May 2019 Gulf of Oman incident

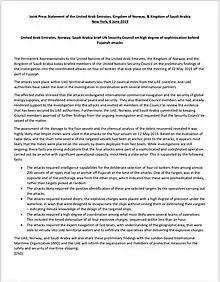
Joint press statement by Norway, Saudi Arabia, and the United Arab Emirates to the United Nations Security Council on 6 June 2019 regarding the findings of the investigation.

The UAE requested assistance from the US in launching an investigation probe to determine the cause of the damage. The assessment determined that holes near or below all the ships water line were likely caused by explosive charges. The US military team that assessed the blasts initial investigation blamed Iran or Iranian-backed proxies of causing the attack. The US issued new warnings to commercial ship of acts of sabotage targeting ships in the Middle East.